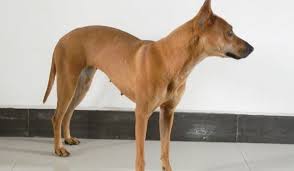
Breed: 243-n000103-basenji